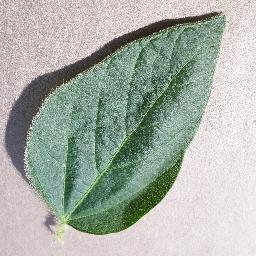
Label: Soybean___healthy